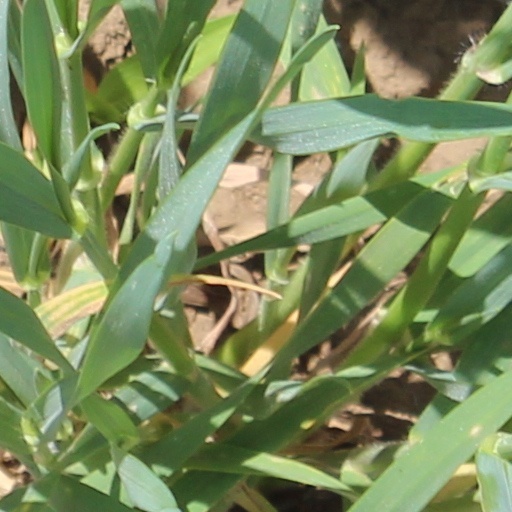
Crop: wheat